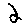
Label: 2